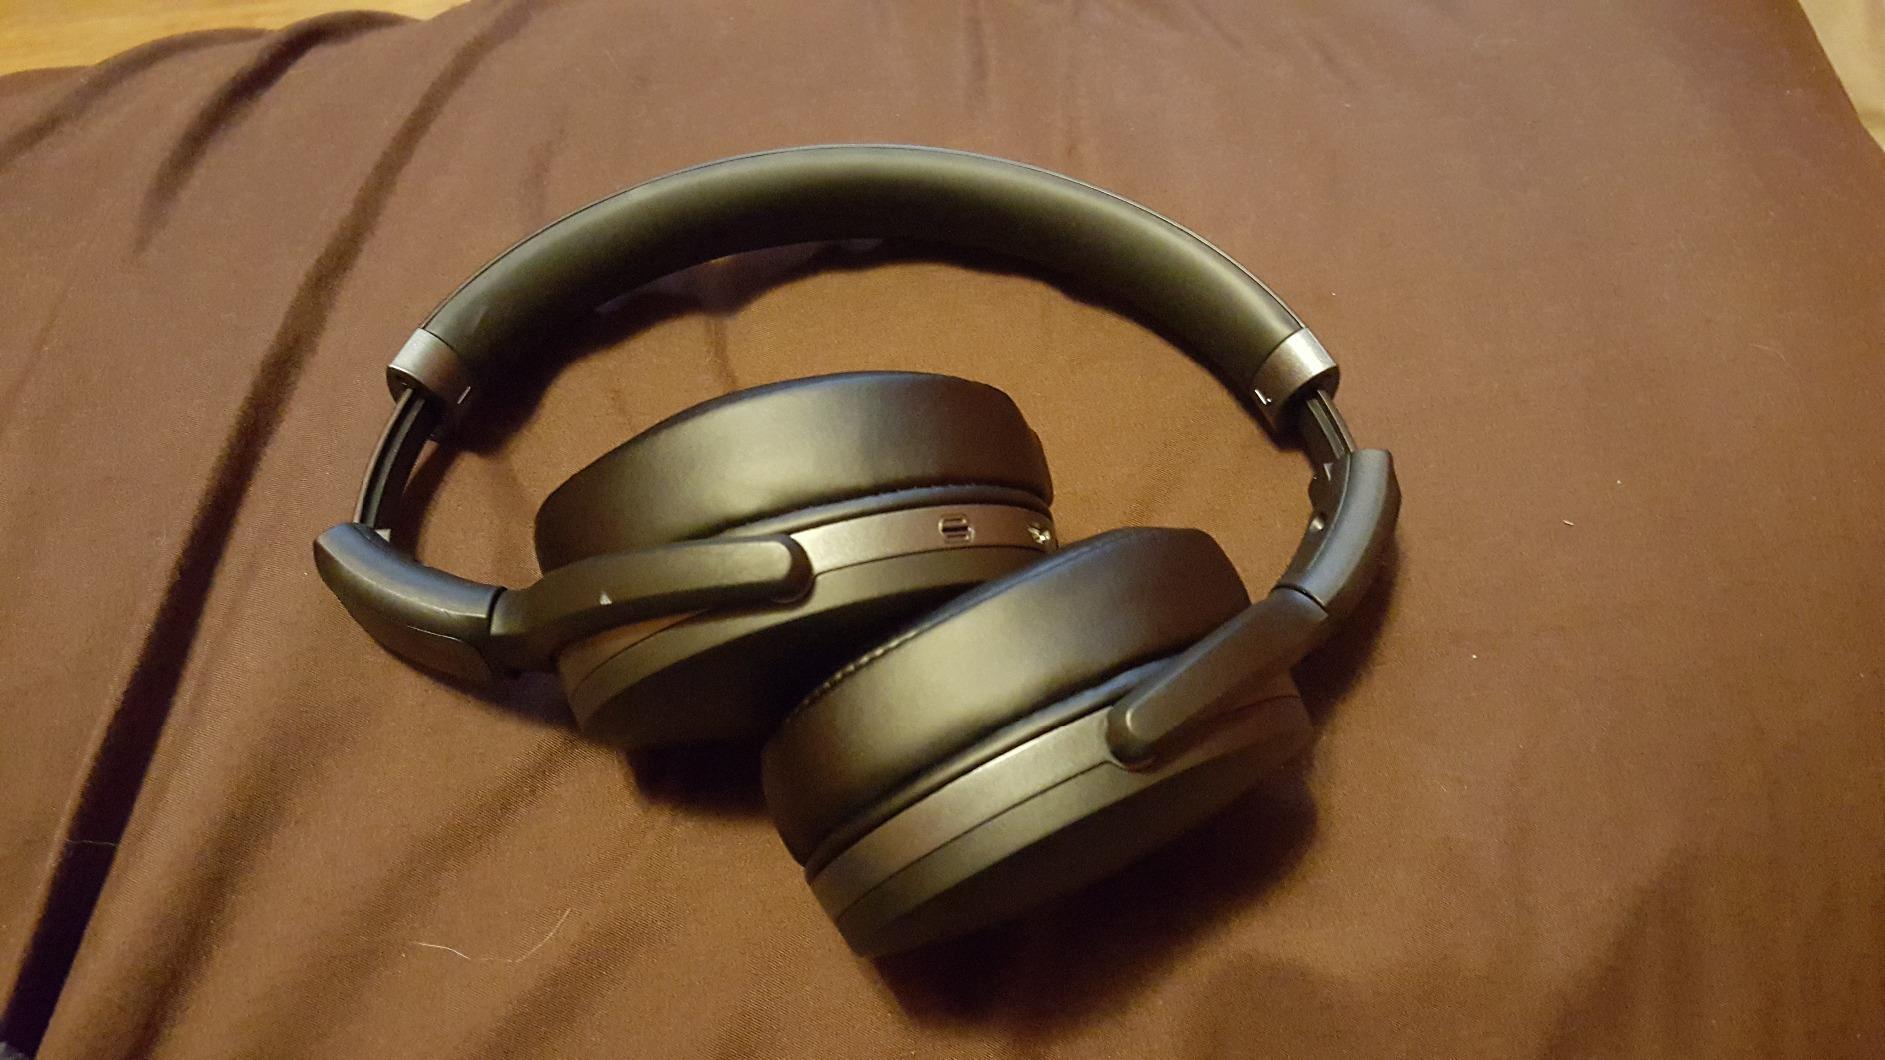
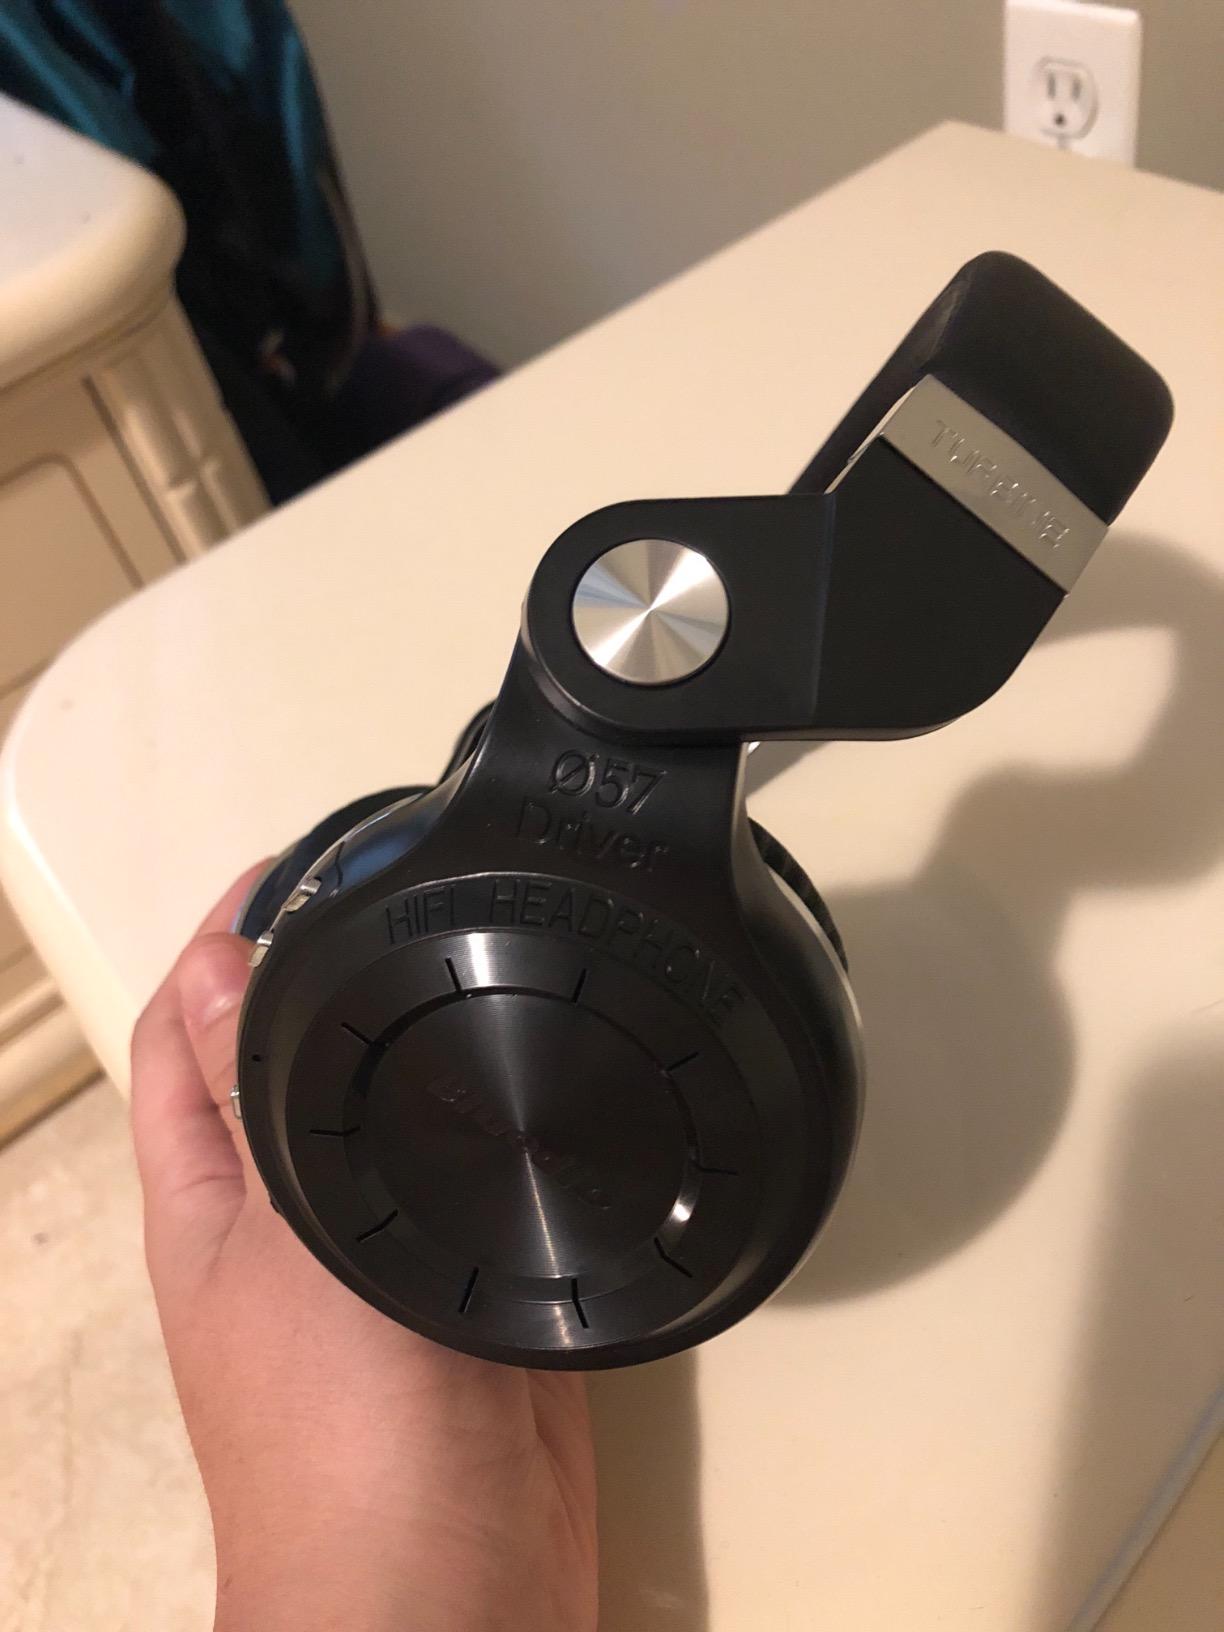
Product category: headphones
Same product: no